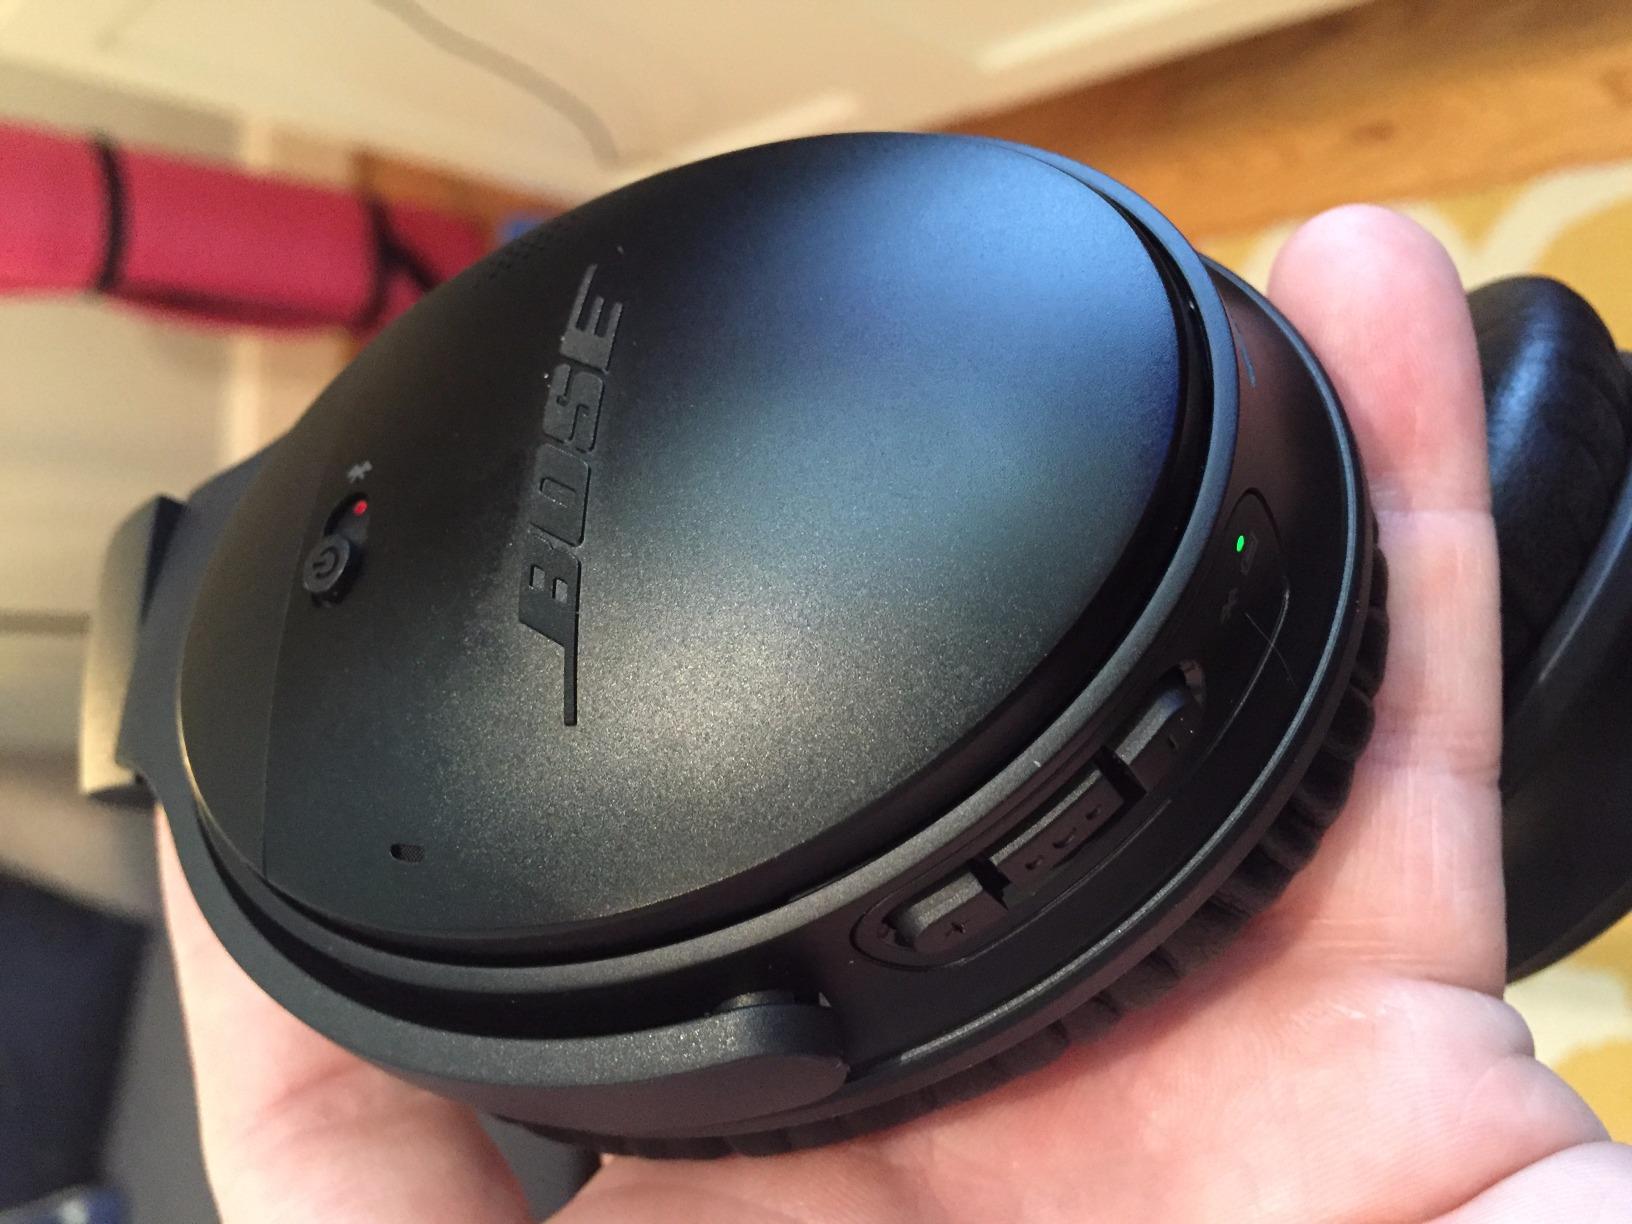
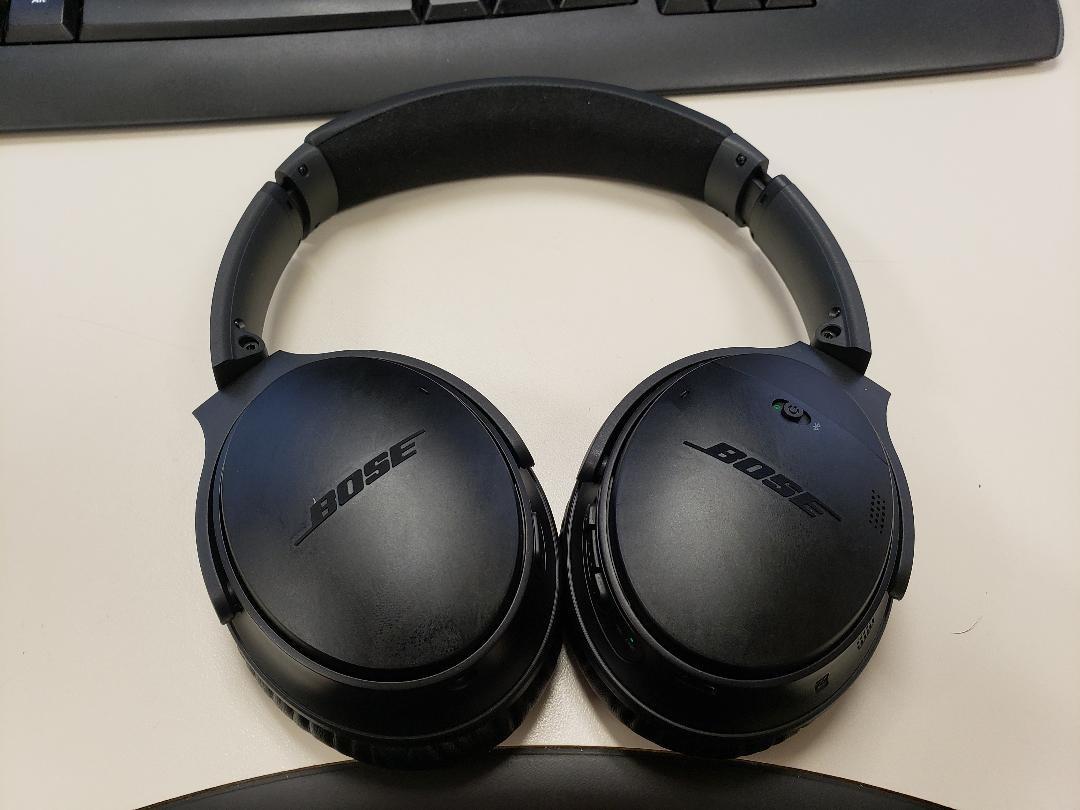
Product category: headphones
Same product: yes